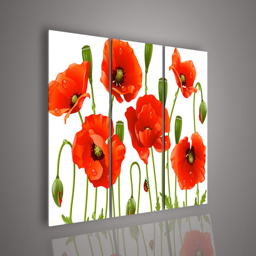
poppies wholesale paintings at $62.12 , get wall art no frameless draw